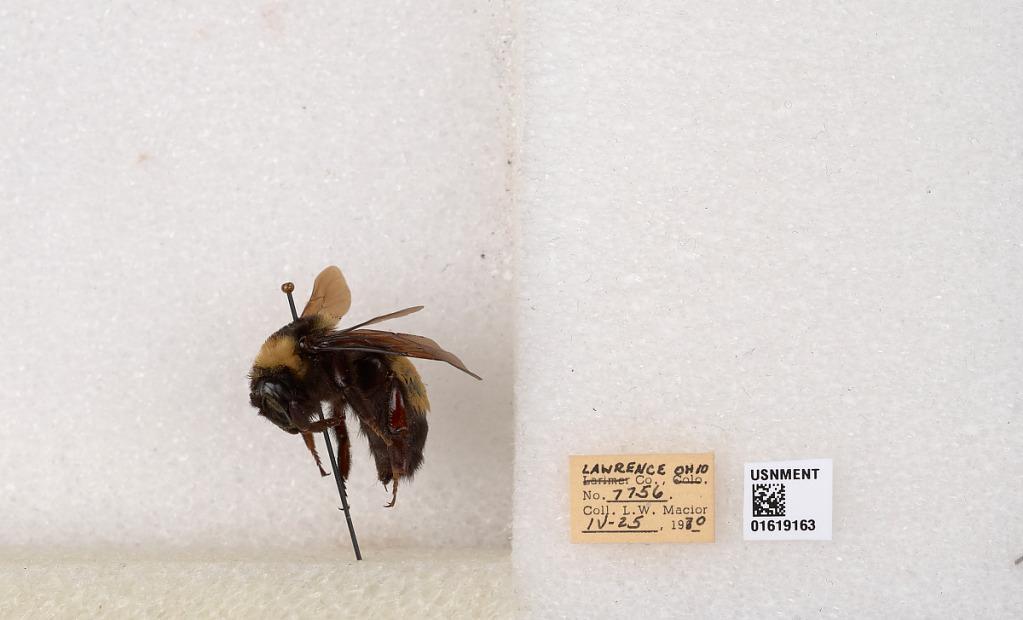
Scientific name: Bombus (Bombus) nevadensis auricormus
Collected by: L. Macior
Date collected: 1970-4-25
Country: United States
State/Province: Ohio
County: Lawrence
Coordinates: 38.5985, -82.5367